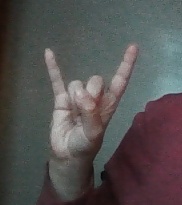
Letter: la